Grove, Oxfordshire

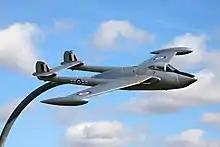
De Havilland Venom aircraft, formerly on static display at Grove Technology Park, previously RAF Grove

In 1942, RAF Grove was opened as a Bomber Command training base. In 1943 it was transferred to the United States Army Air Forces and the 45th Air Depot Group established one of the largest and busiest supply airfields in Europe. In 1946 the USAAF returned the airfield to the RAF, who relegated it for non-flying operations. In 1955 the station was transferred to the United Kingdom Atomic Energy Authority, which used it until the 1960s. The site was then sold off and private housing was built on part of the former airfield.